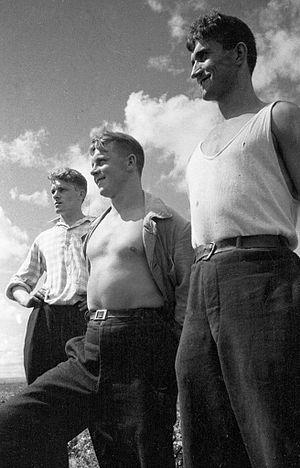
Le terme de monde occidental peut prêter à confusion car il recouvre des réalités différentes selon les époques et selon des considérations politiques, culturelles, idéologiques, religieuses ou philosophiques. Il est donc intéressant de l’étudier dans une perspective historique.
L'expression Homo sovieticus est une expression critique voire sarcastique qui désigne les habitants de l'ex-Union soviétique et dont la mentalité serait façonnée par les paradigmes de la société soviétique, qui aurait créé un nouveau type d'homme.